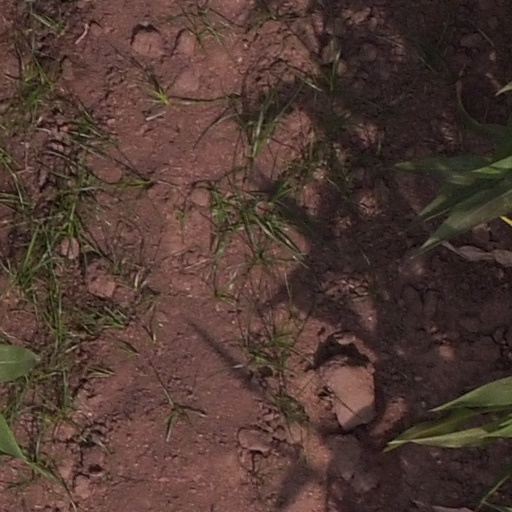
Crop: maize; corn